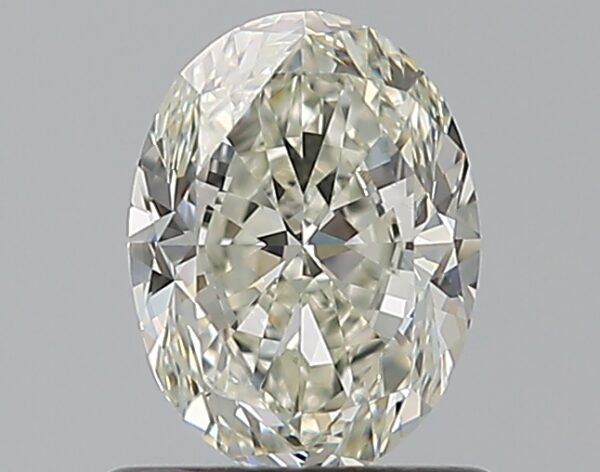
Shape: oval
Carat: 0.8
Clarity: VVS2
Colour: K
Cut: VG
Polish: EX
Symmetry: VG
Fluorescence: N
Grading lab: GIA
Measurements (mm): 6.67 x 5 x 3.28